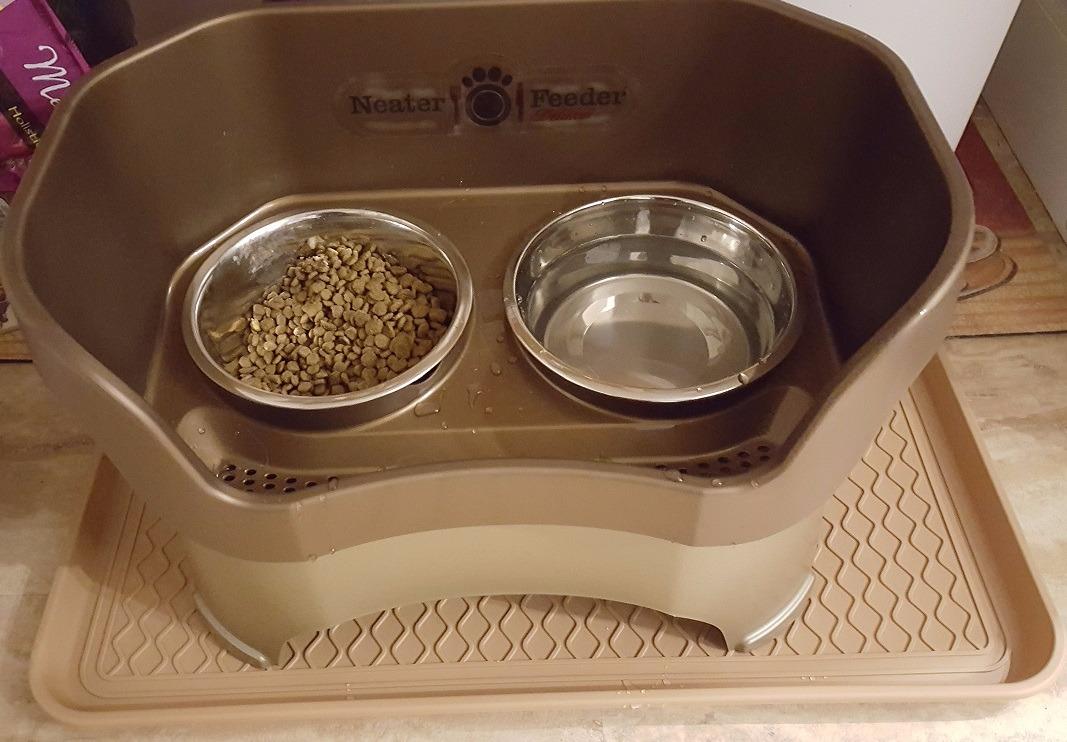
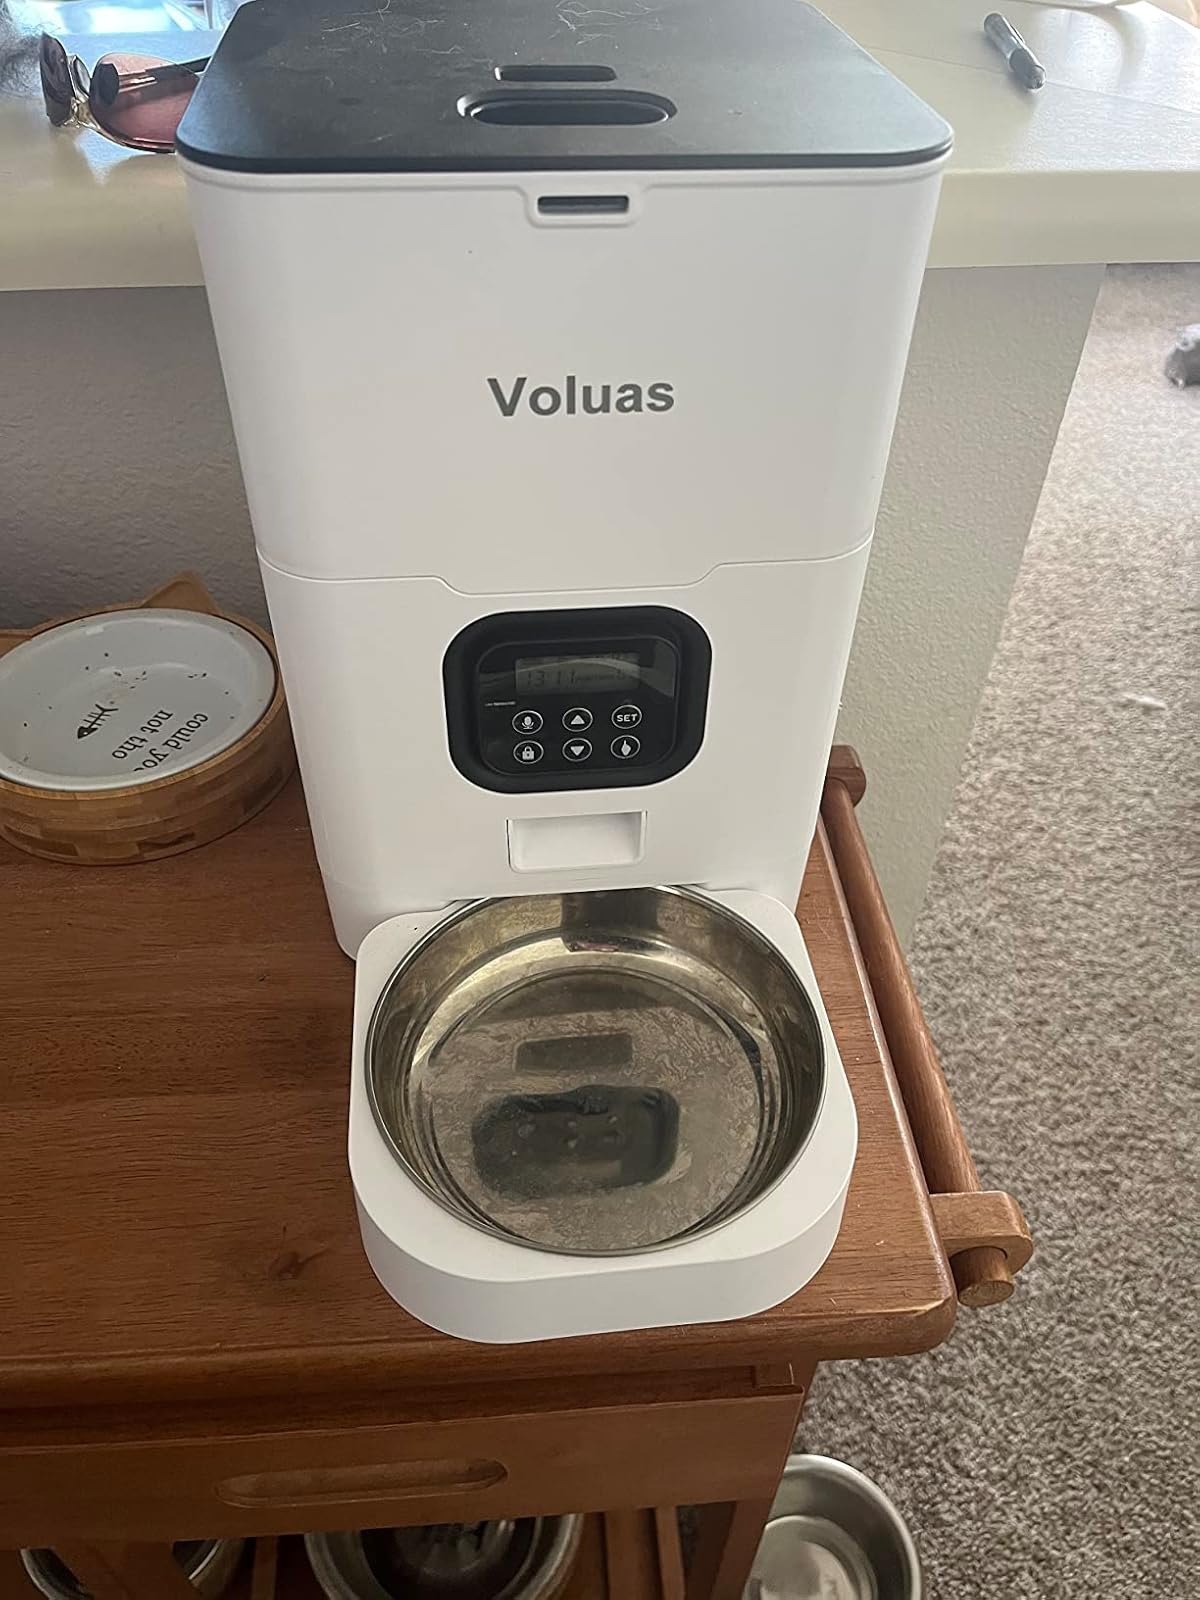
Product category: items_feeder
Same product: no